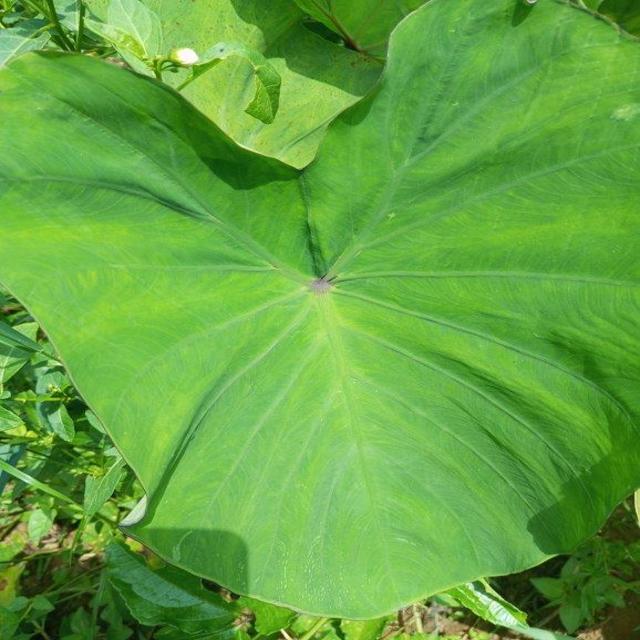
Label: Healthy